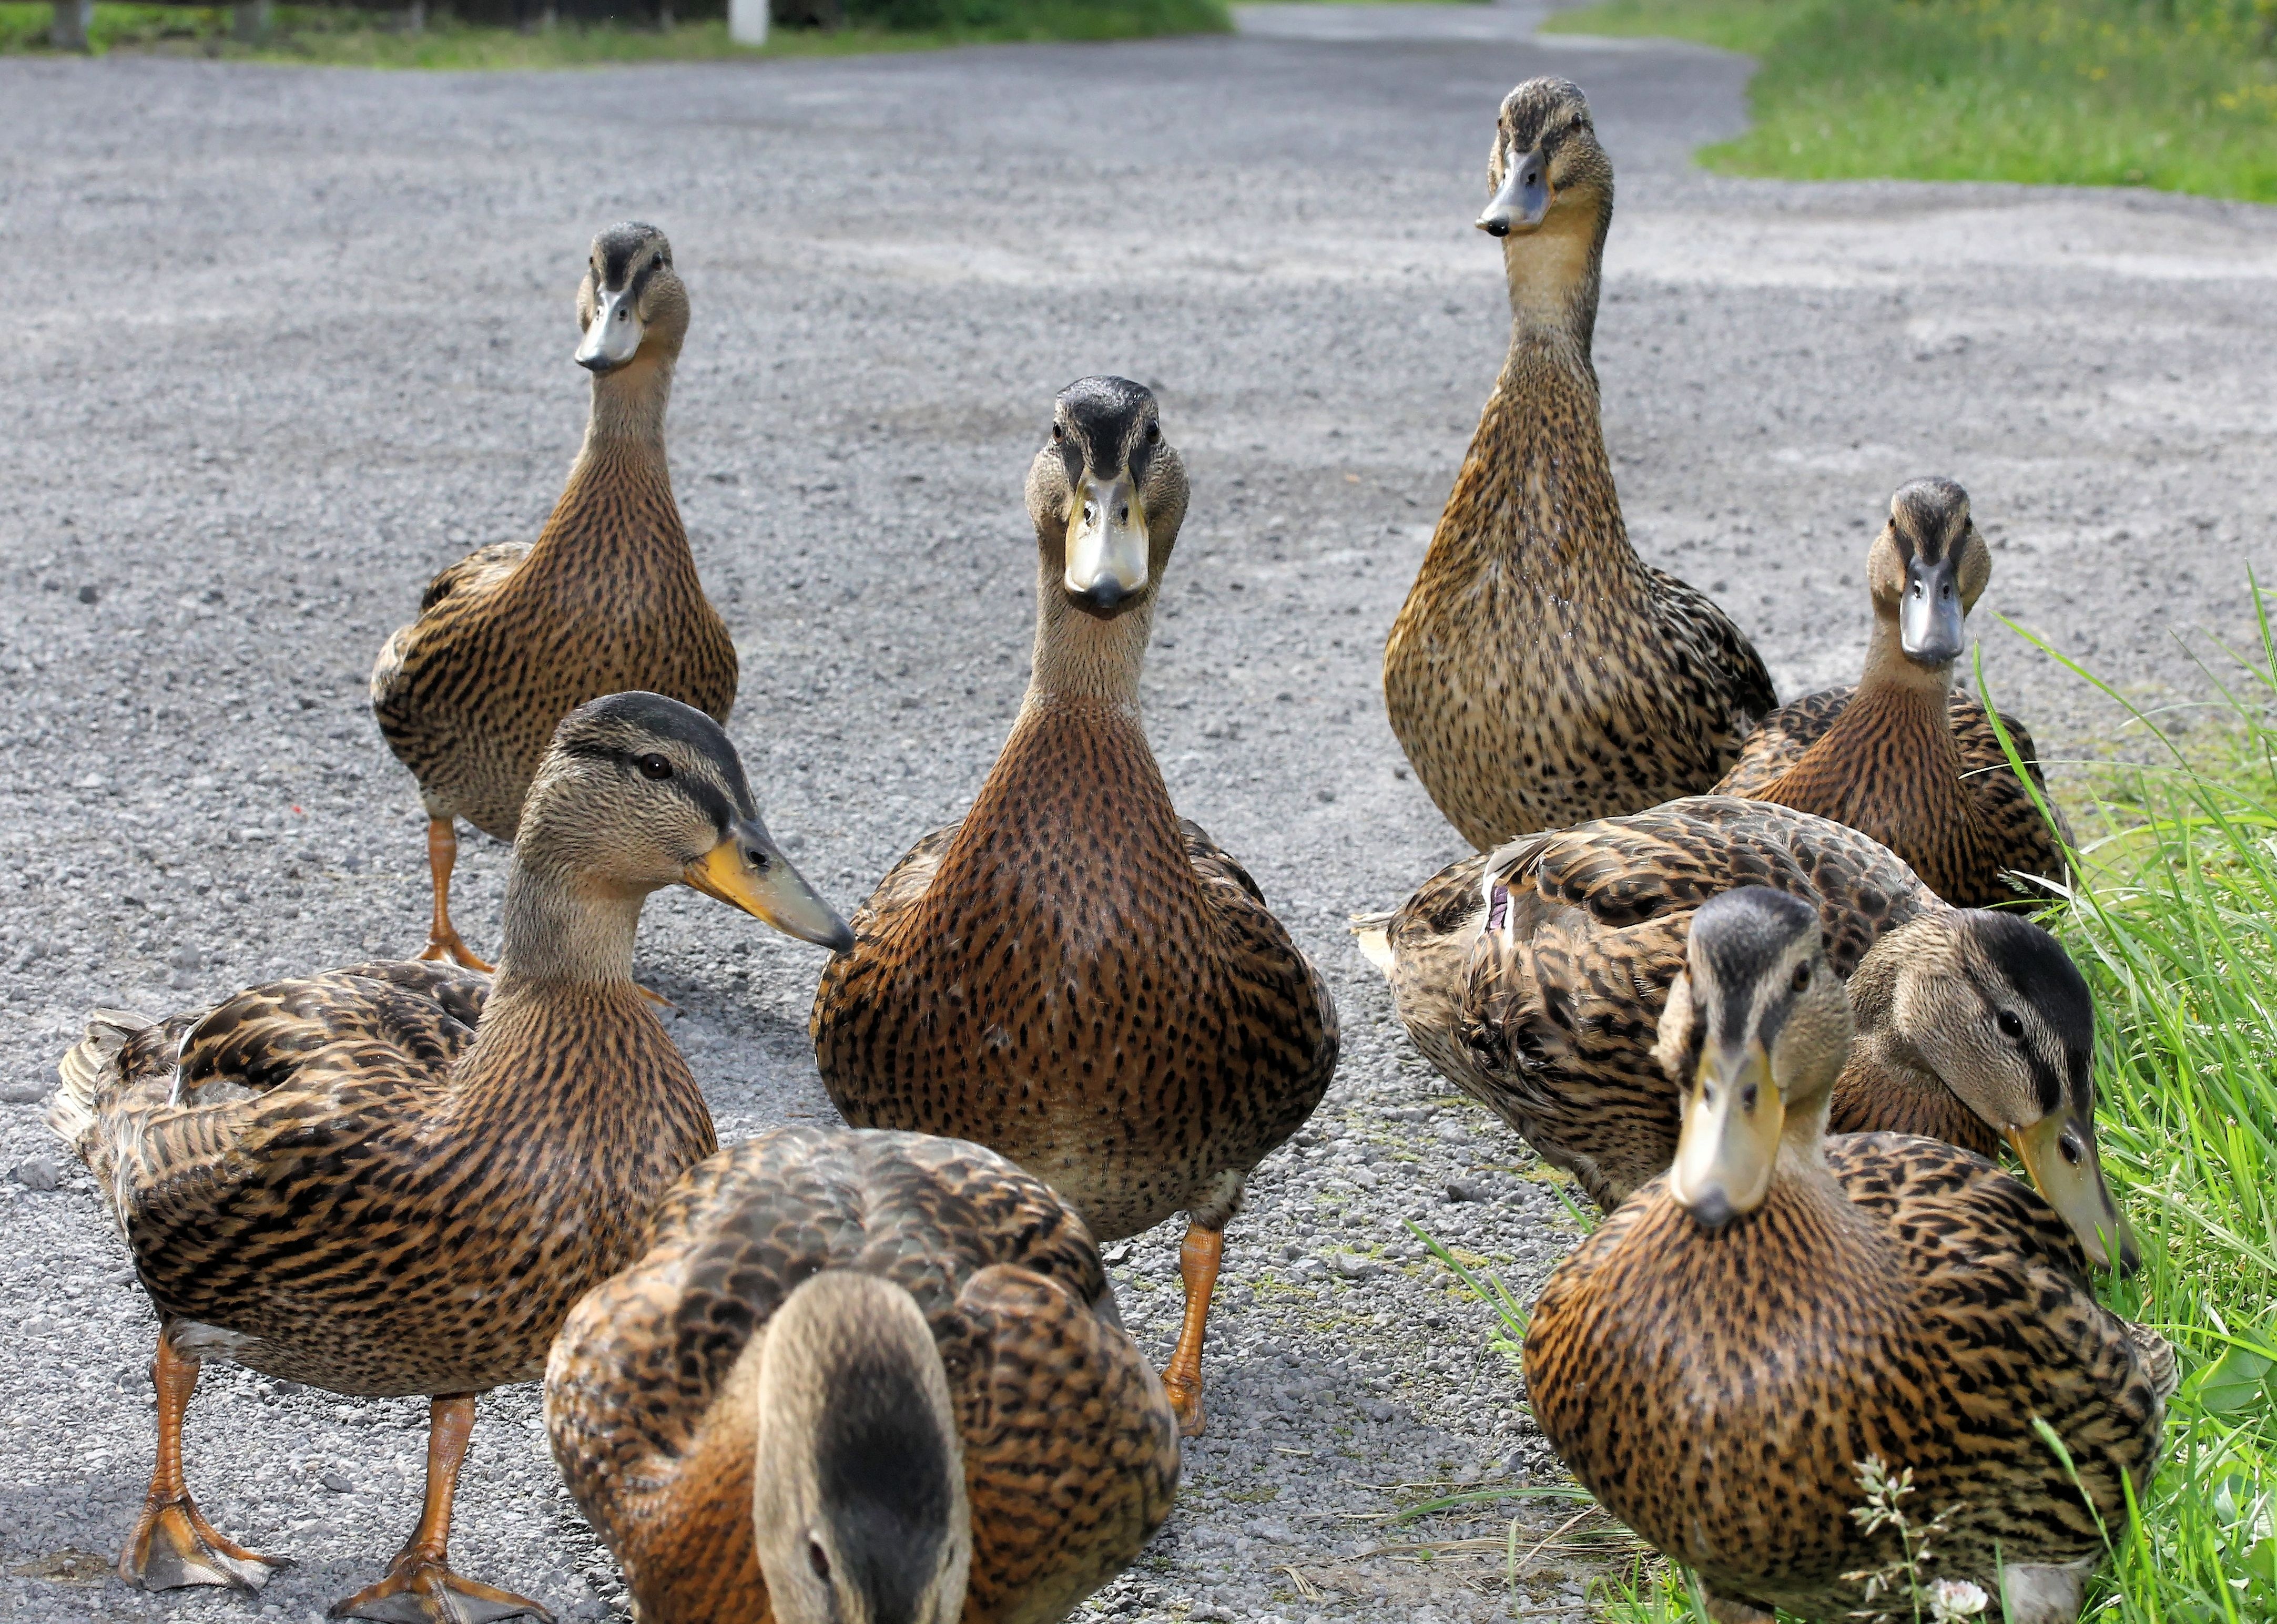
bird, male, wildlife, beak, color, colorful, fauna, poultry, drake, duck, goose, vertebrate, ducks, waterfowl, curious, water bird, mallard, young animals, ducks geese and swans